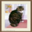
Label: cat